Adriano (footballer, born 1984)

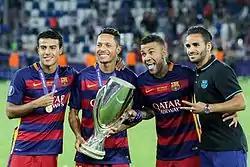
Adriano (second from the left) posing with the 2015 UEFA Super Cup, alongside compatriots Rafinha, Dani Alves and Douglas.

Born in Curitiba, Paraná, Adriano started professionally for his hometown club Coritiba, making his first-team debuts at not yet 18. In January 2005, he joined Spanish side Sevilla on a four-and-a-half-year deal, his La Liga debut arriving on the 29th in a 4–0 home loss against eventual champions Barcelona; the Andalusians, however, did finish sixth and qualified for the UEFA Cup.